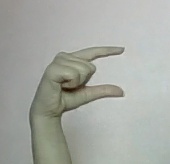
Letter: dal